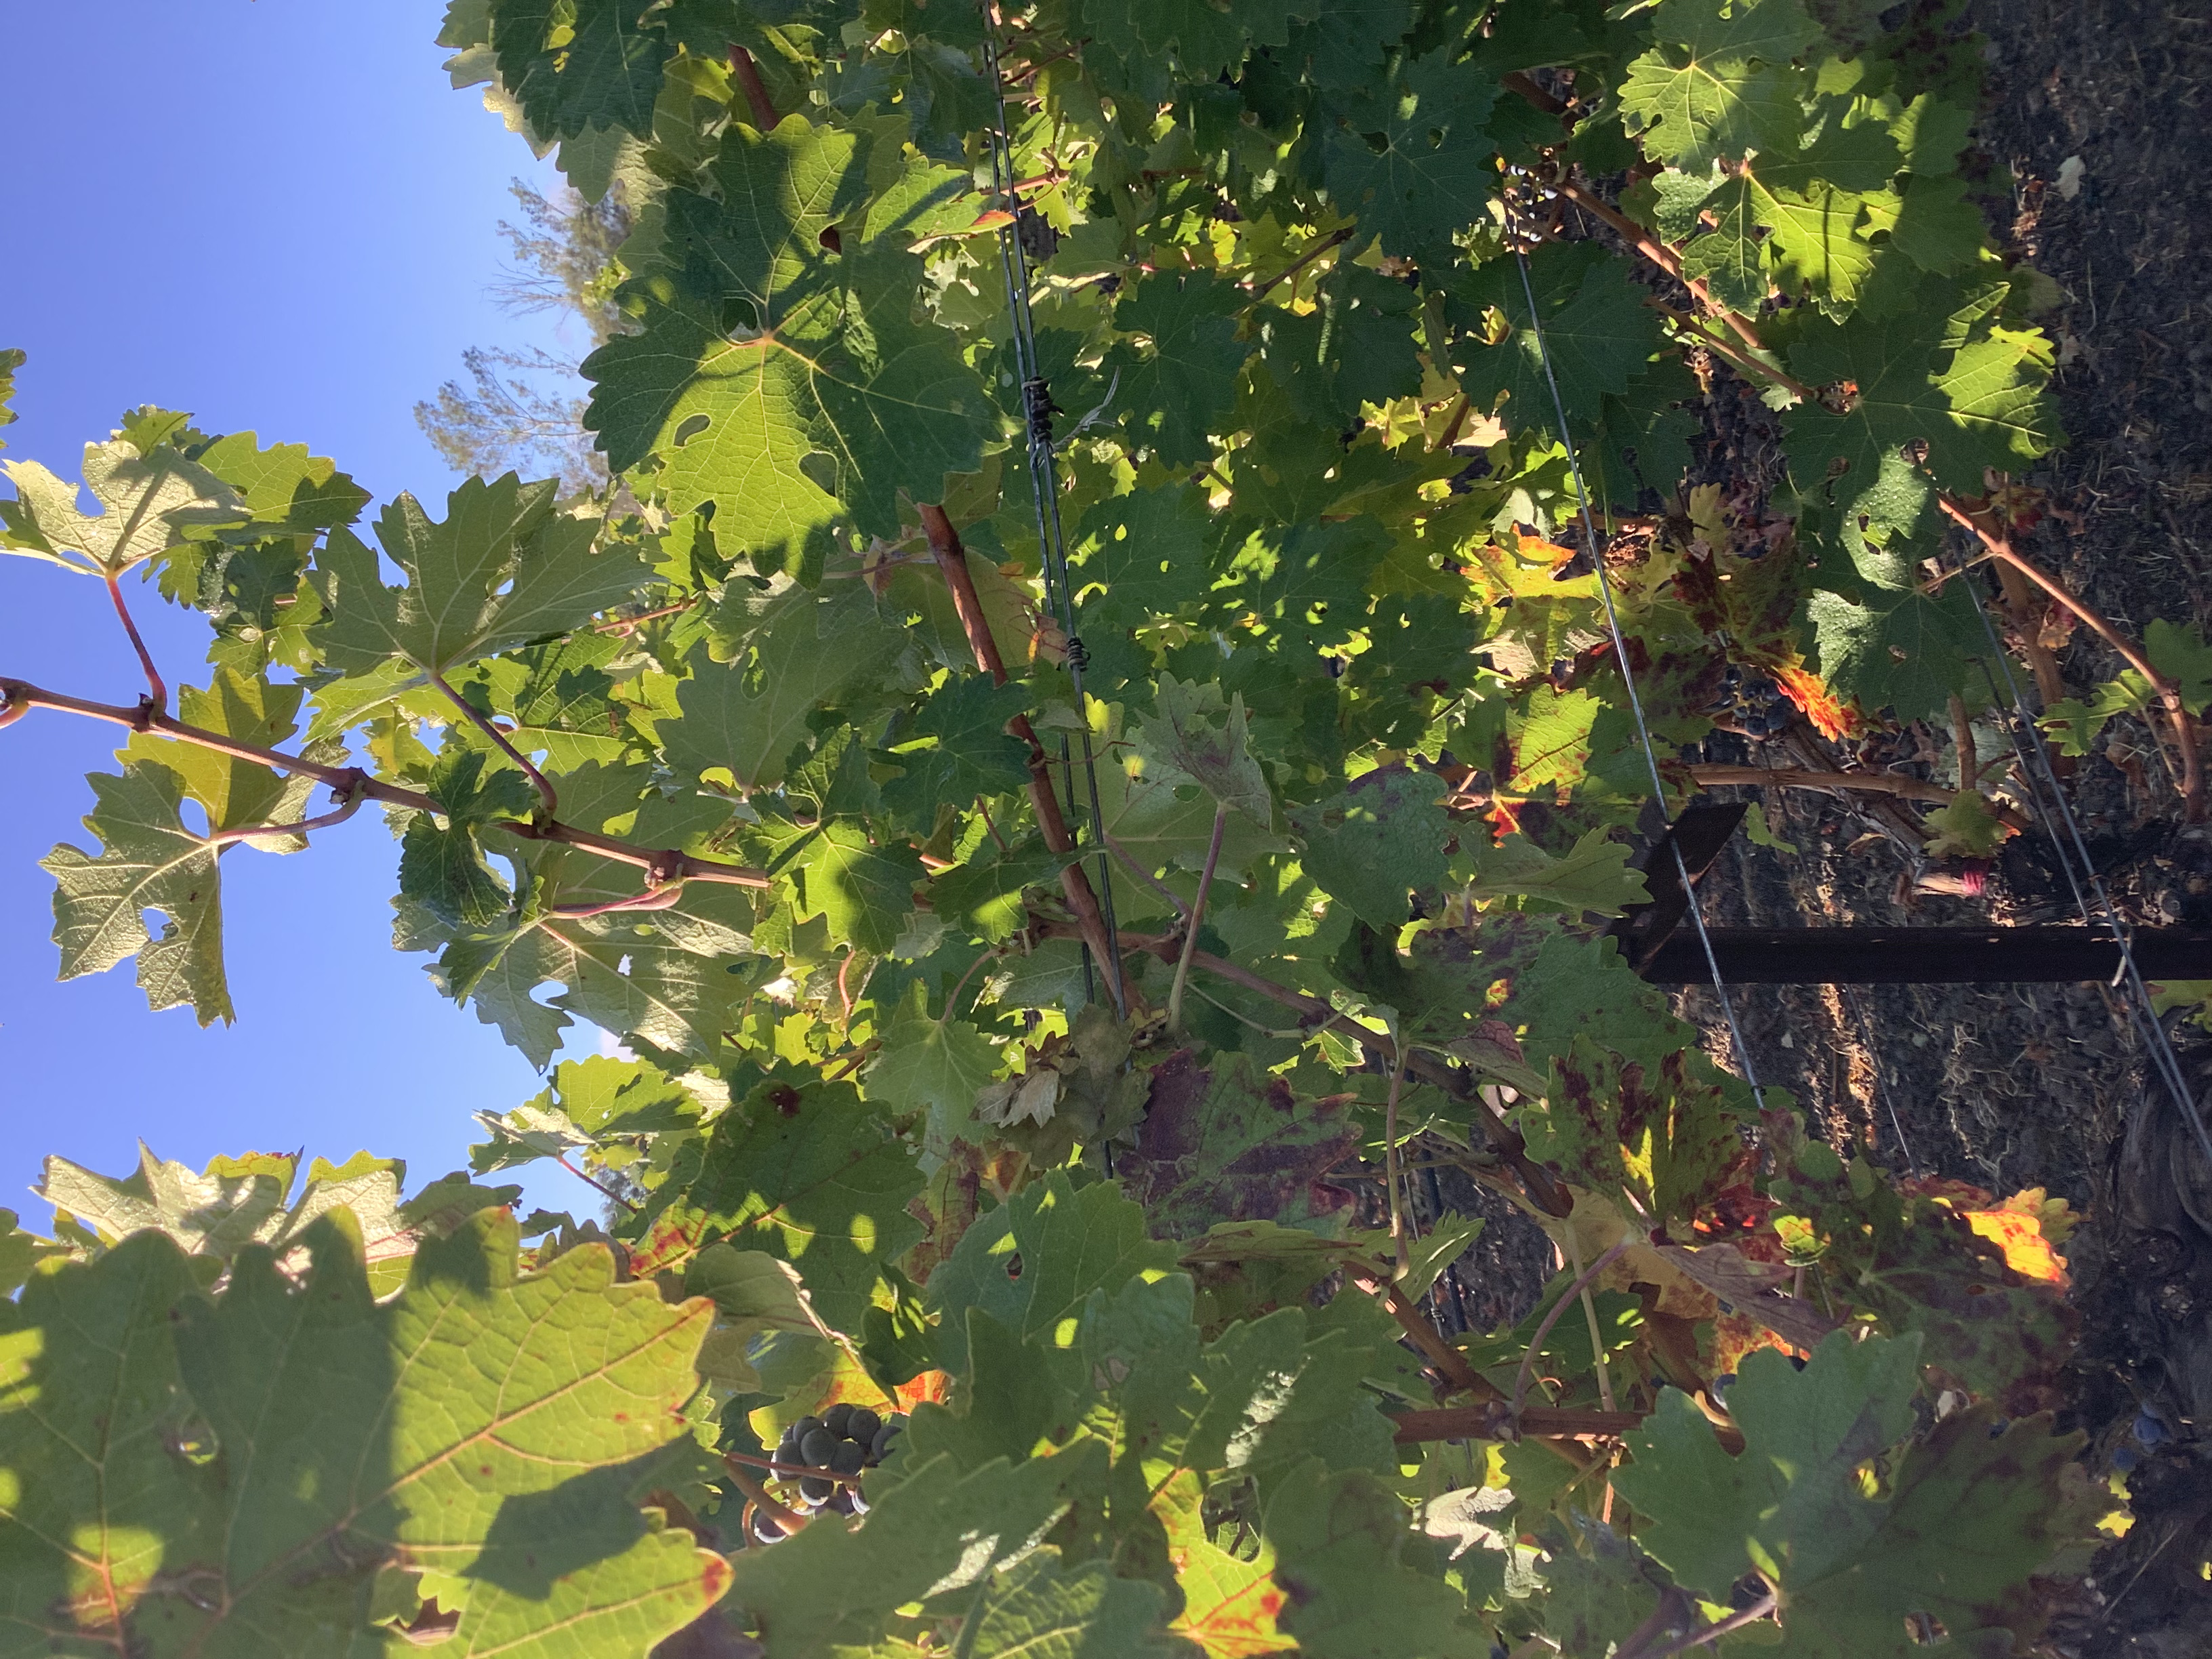
Label: Red Blotch